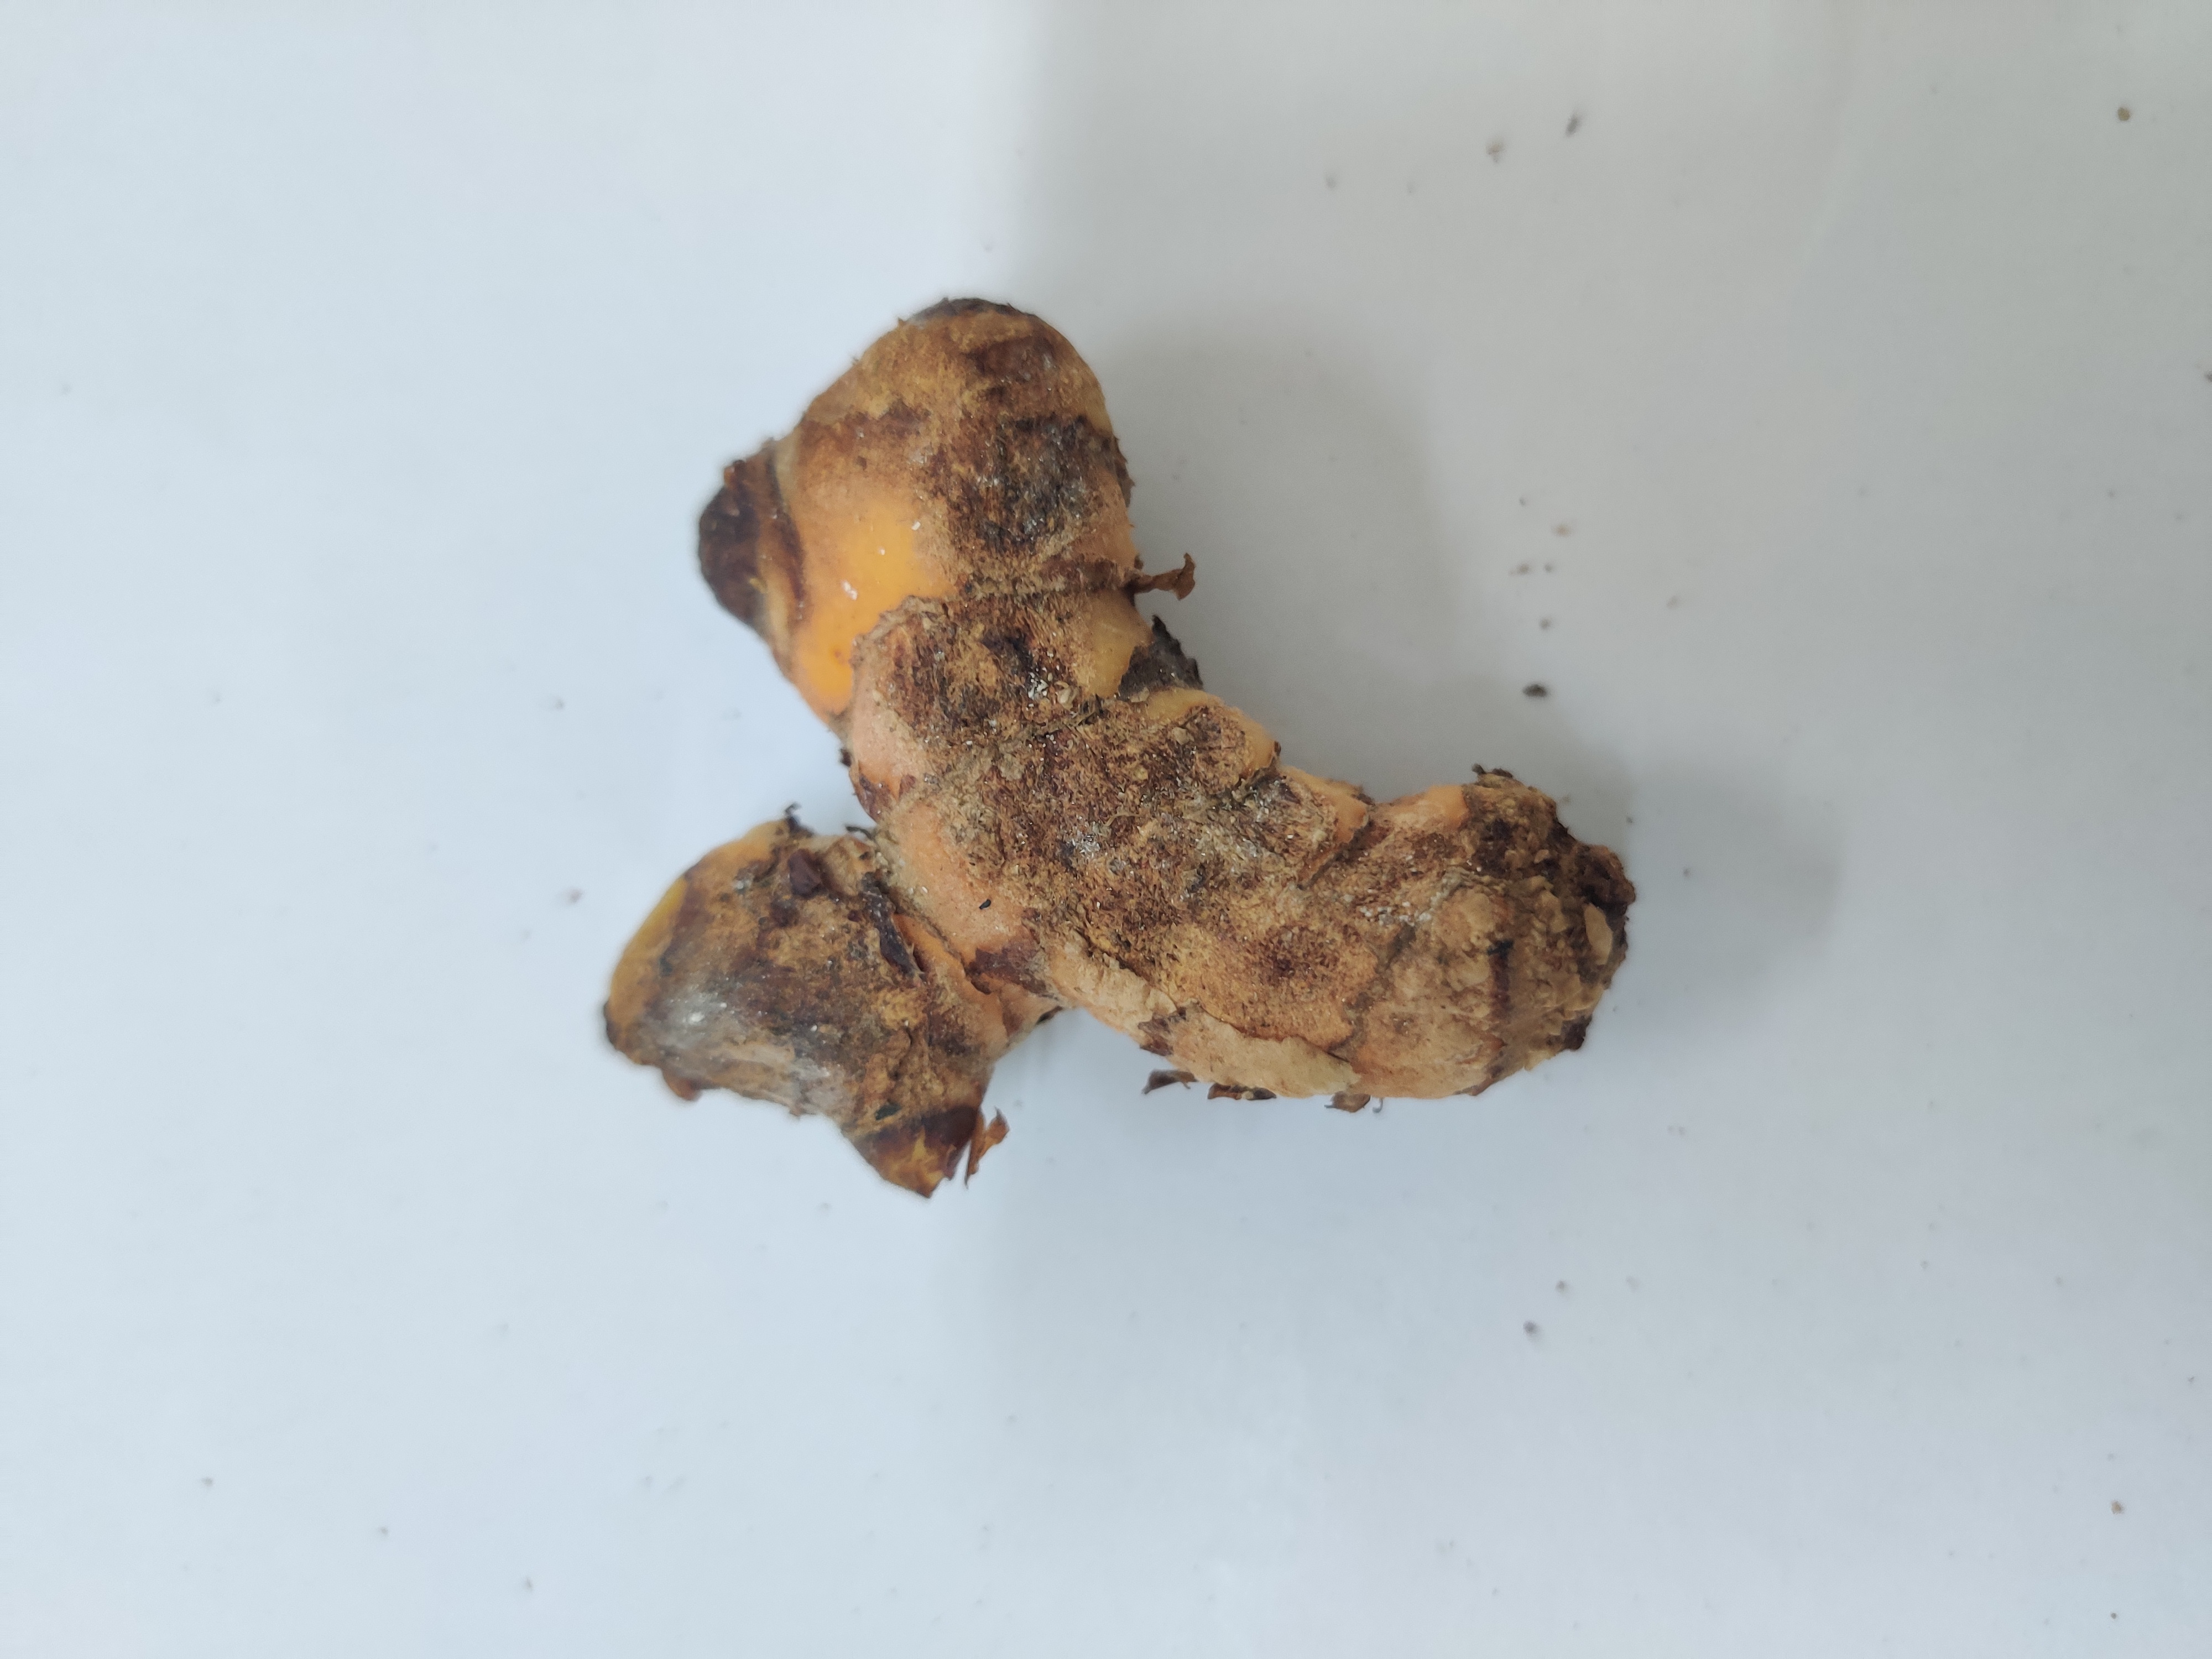
Crop: Turmeric
Condition: Severely Damaged